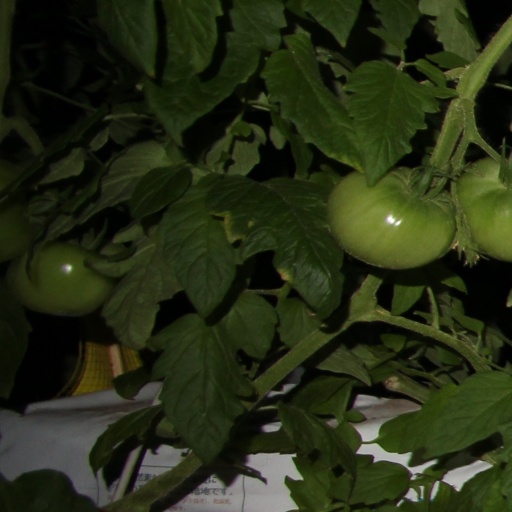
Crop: tomato